Tenet (film)

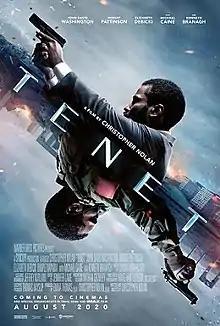
Theatrical release poster

Tenet is a 2020 science fiction action thriller film written and directed by Christopher Nolan, who also produced it with his wife Emma Thomas. It stars John David Washington, Robert Pattinson, Elizabeth Debicki, Dimple Kapadia, Michael Caine, and Kenneth Branagh. The film follows a former CIA agent who is recruited into a secret organization, tasked with tracing the origin of objects that are traveling backward through time and their connection to an attack from the future to the present.